Lucia Demetrius

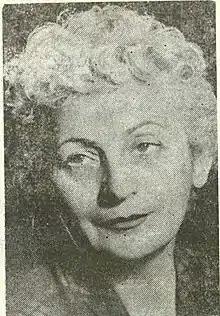
Lucia Aurora Demetrius

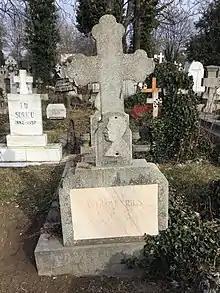
Grave in Bellu Cemetery

Lucia Aurora Demetrius (February 16, 1910–July 29, 1992) was a Romanian novelist, poet, playwright and translator.